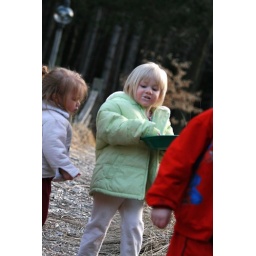
She went in the house for a coat and came out with one munchkin in a very large bowl